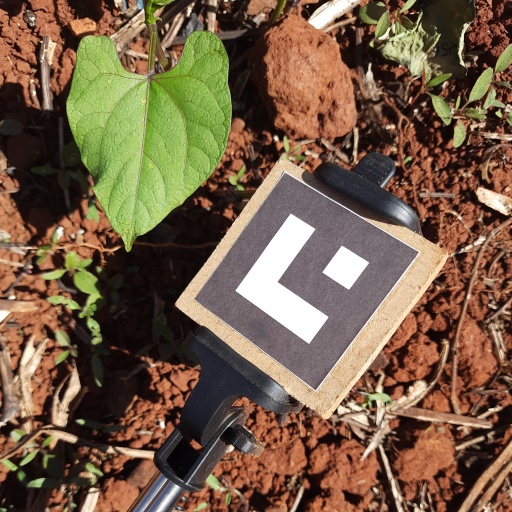
Observations: wavy surface, no eating holes, under sunlight